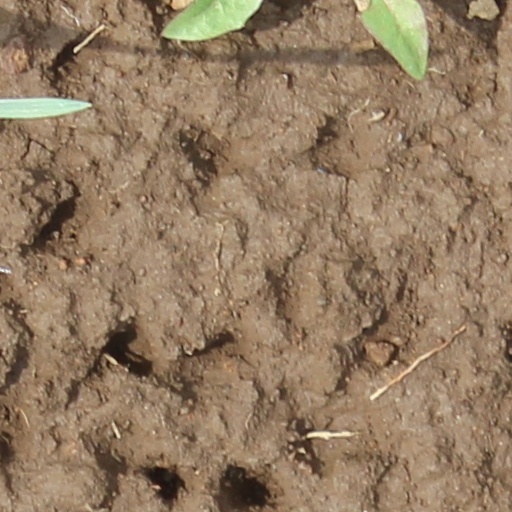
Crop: wheat